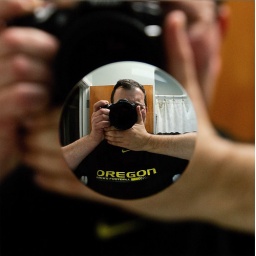
Self portrait in bathroom mirror